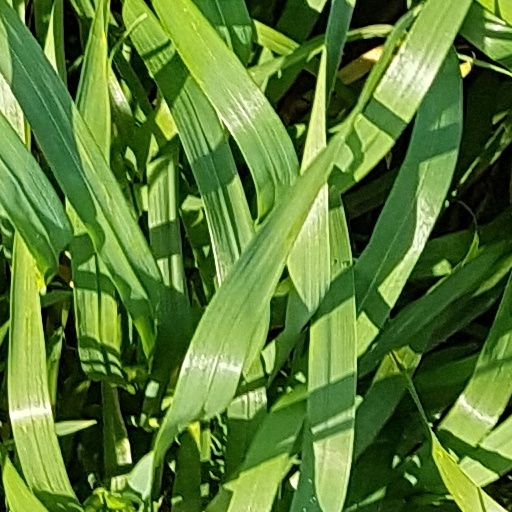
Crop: wheat